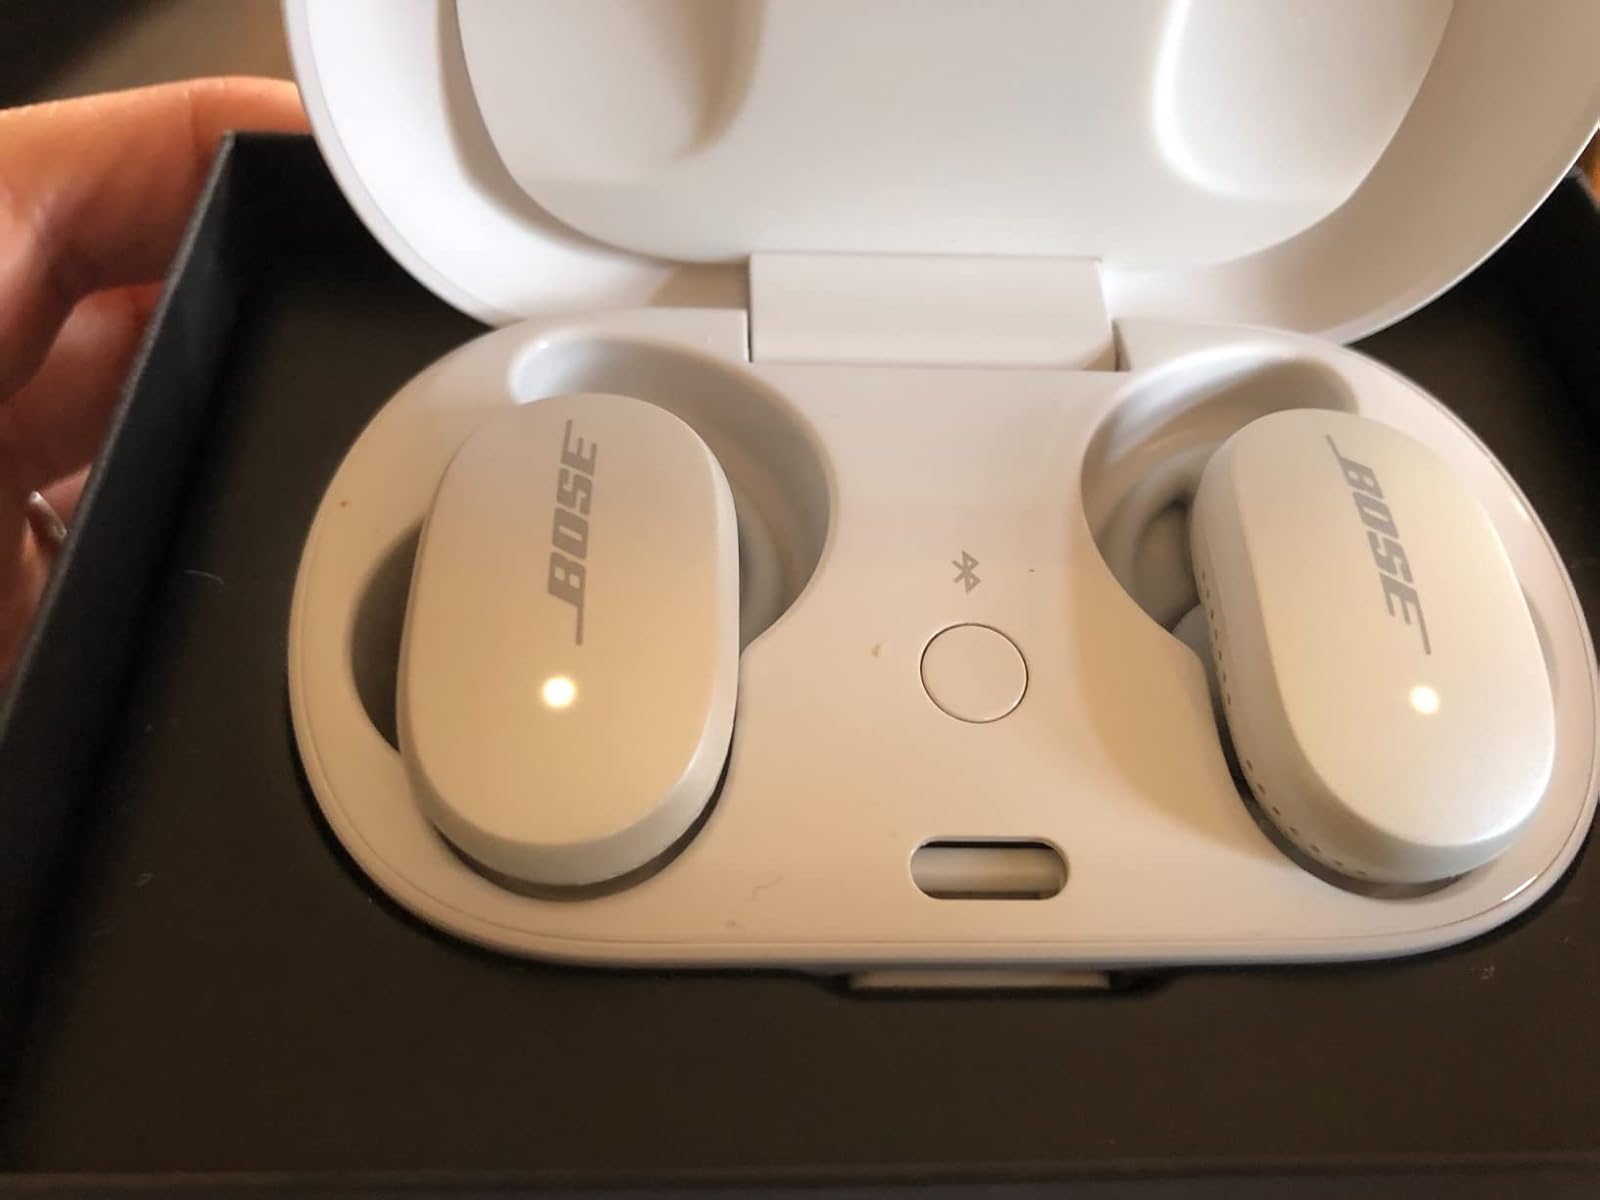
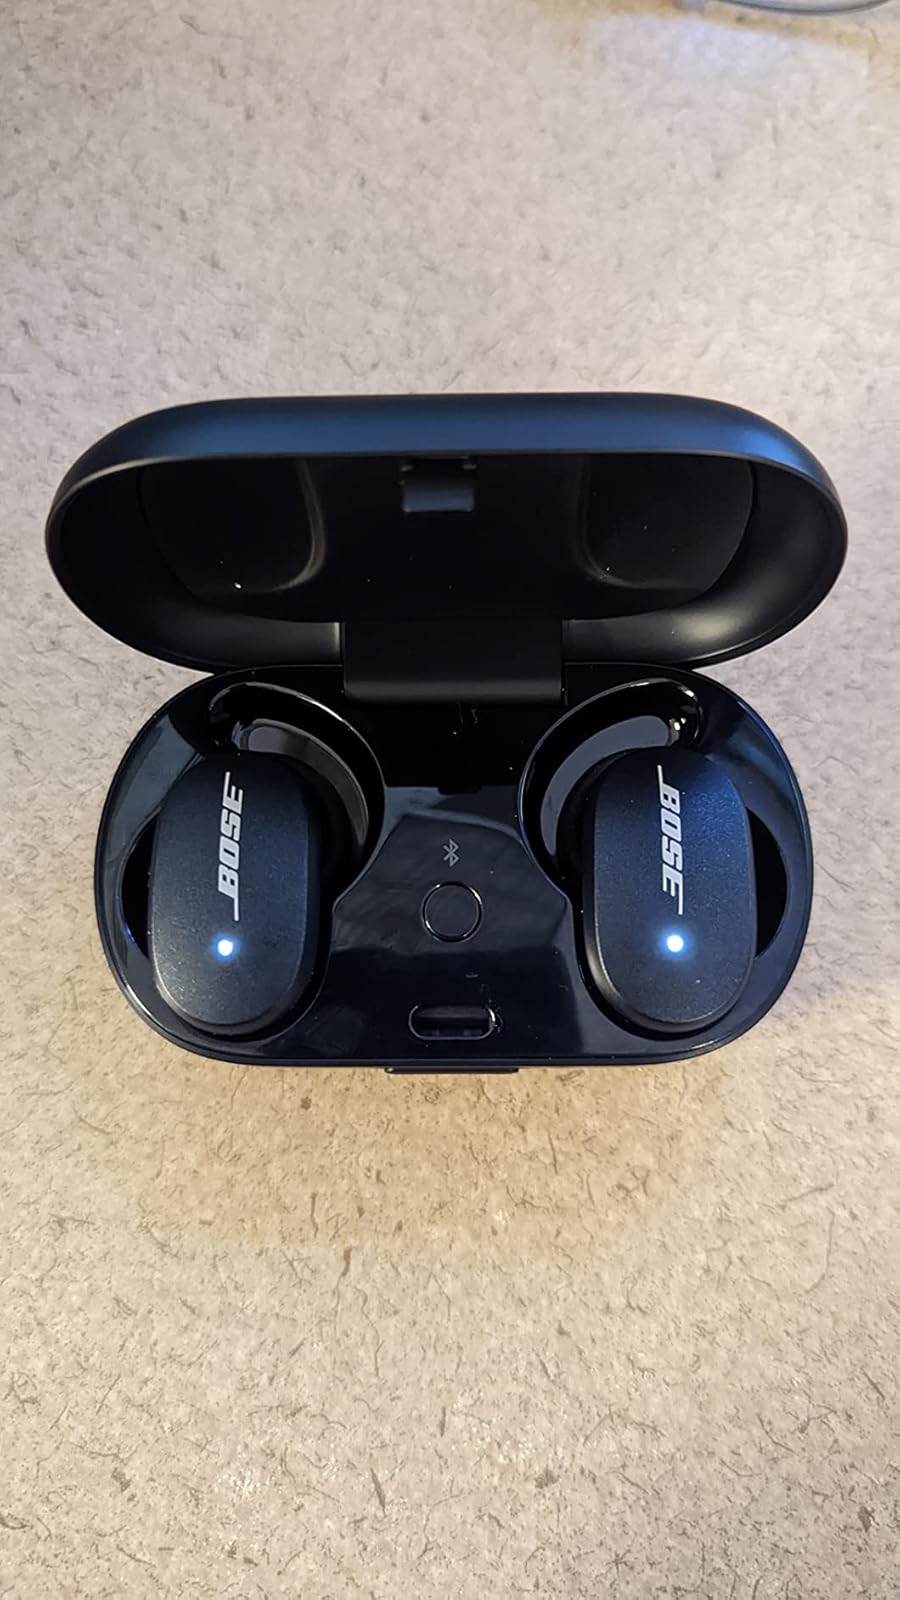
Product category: earbuds
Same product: no